2nd Armored Division (France)

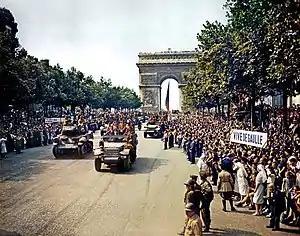
The 2nd Armored Division marching on the "Champs Élysées" on 26 August 1944.

The division landed at Utah Beach in Normandy on 1 August 1944, about two months after the D-Day landings, and served under General Patton as part of Third Army. The division played a critical role in the battle of the Argentan-Falaise Pocket (12–21 August), the Allied breakout from Normandy, when it served as a link between American and Canadian armies and made rapid progress against German forces. They all but destroyed the 9th Panzer Division and defeated several other German units. During the Battle for Normandy, the 2nd Division lost 133 men killed, 648 wounded, and 85 missing. Division material losses included 76 armored vehicles, 7 cannons, 27 halftracks, and 133 other vehicles. In the same period, the 2nd Division inflicted losses on the Germans of 4,500 killed and 8,800 taken prisoner, while the Germans' material losses in combat against the 2nd Division during the same period were 117 tanks, 79 cannons, and 750 wheeled vehicles.